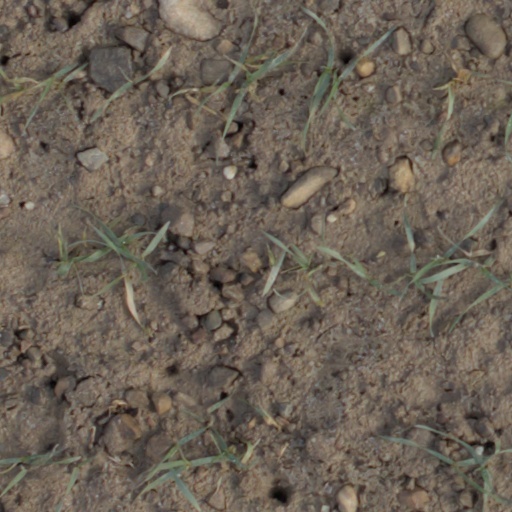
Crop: wheat